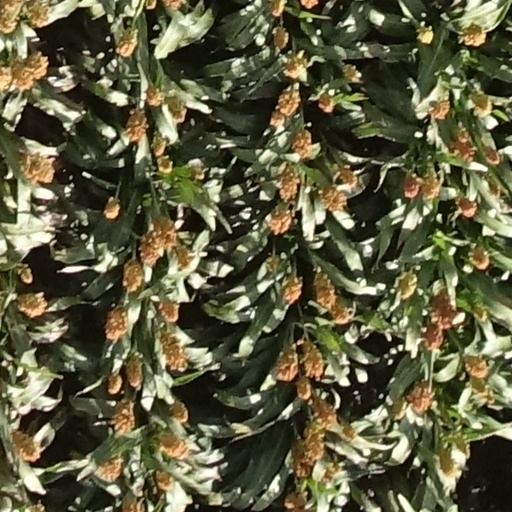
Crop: sorghum